DGS Quadra

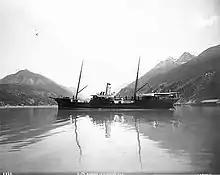
DGS "Quadra" in Skagway Bay

The Quadra was a survey and patrol vessel operated by the Government of Canada. She was launched in 1891, on the River Cart, in Scotland. For her first fourteen years her captain was John T. Walbran.